Rame Peninsula

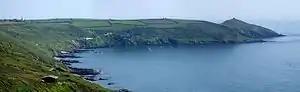

The Rame Peninsula is a peninsula in south-east Cornwall. It is surrounded by the English Channel to the south, Plymouth Sound to the east, the Hamoaze to the northeast and the estuary of the River Lynher to the north-west. On a clear day, the Atlantic Ocean can be seen from advantageous points from Rame Head. The largest settlement is Torpoint, which is on the eastern coast, facing Devonport in Plymouth, Devon.